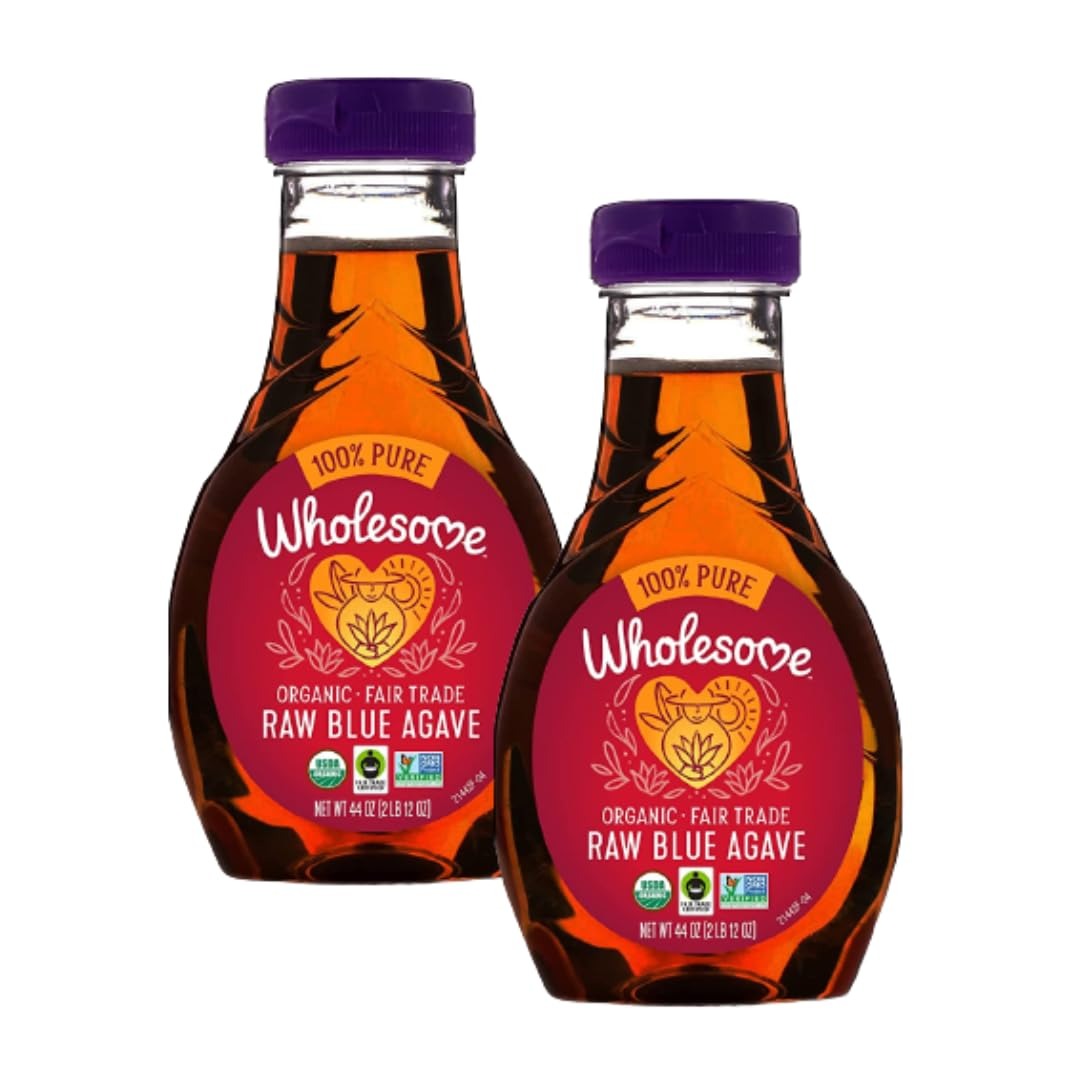
Item Name: Wholesome Sweeteners 44-Ounce Organic Raw Blue Agave Nectar, Fair Trade, 100% Pure, Non GMO, Gluten Free & Vegan, 2 Pack
Bullet Point 1: DELICIOUSLY SWEET INGREDIENTS: Wholesome Organic Raw Blue Agave Nectar is 100% pure, minimally processed and contains one simple ingredient.
Bullet Point 2: USAGE: Our organic agave nectar is 25% sweeter than sugar. We love it in cocktails and mocktails, as well as in baking and drizzling on top of breakfast treats.
Bullet Point 3: SOURCING: Our organic agave nectar is sustainably grown and harvested in Mexico. Juice from the pina is then heated at a lower temperature than our other blue agave nectar product, filtered and bottled.
Bullet Point 4: CERTIFIABLE QUALITY: USDA Organic, Fair Trade Certified, Non-GMO Project Verified, Kosher Certified, Gluten Free, and Vegan
Bullet Point 5: WHOLESOME MISSION: We are on a mission to create positive meaningful change by bringing bakers, makers and farmers together through better food. We believe everyone deserves All the Best - in your baking and making, for our farmers and for our planet.
Value: 88.0
Unit: Fl Oz

Price: 14.09